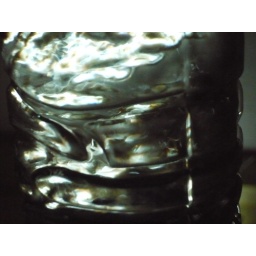
In this Photo you see the taxtures of water in a plastic bottel.